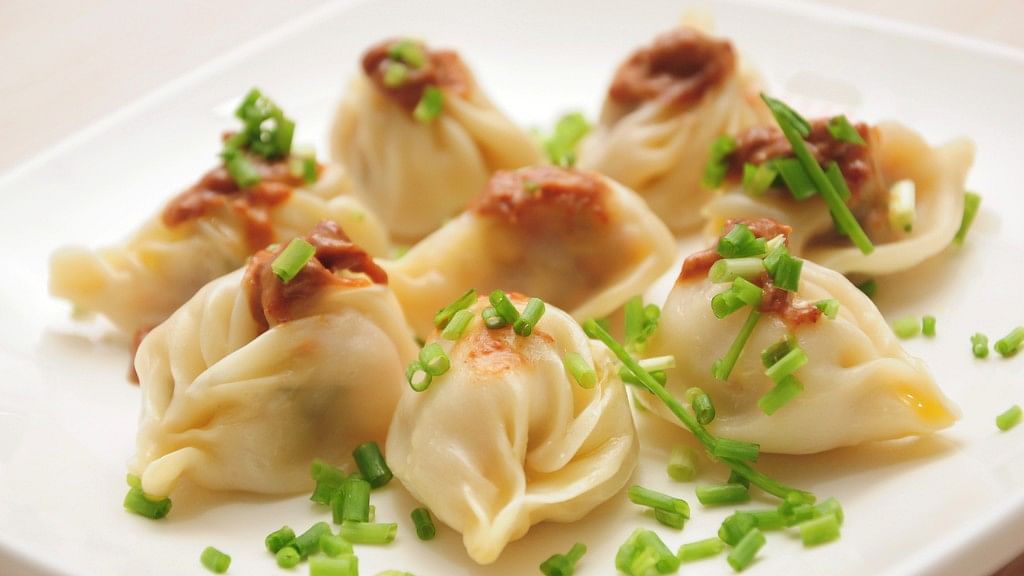
Dish: momos